Donald Blackburn

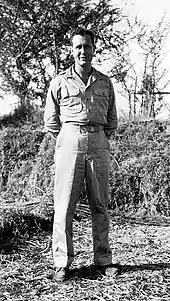
LTC Blackburn in Luzon, Philippines during WWII

At the outbreak of World War II, he was serving as an advisor to a battalion of the 12th Infantry Regiment, Philippine Commonwealth Army.